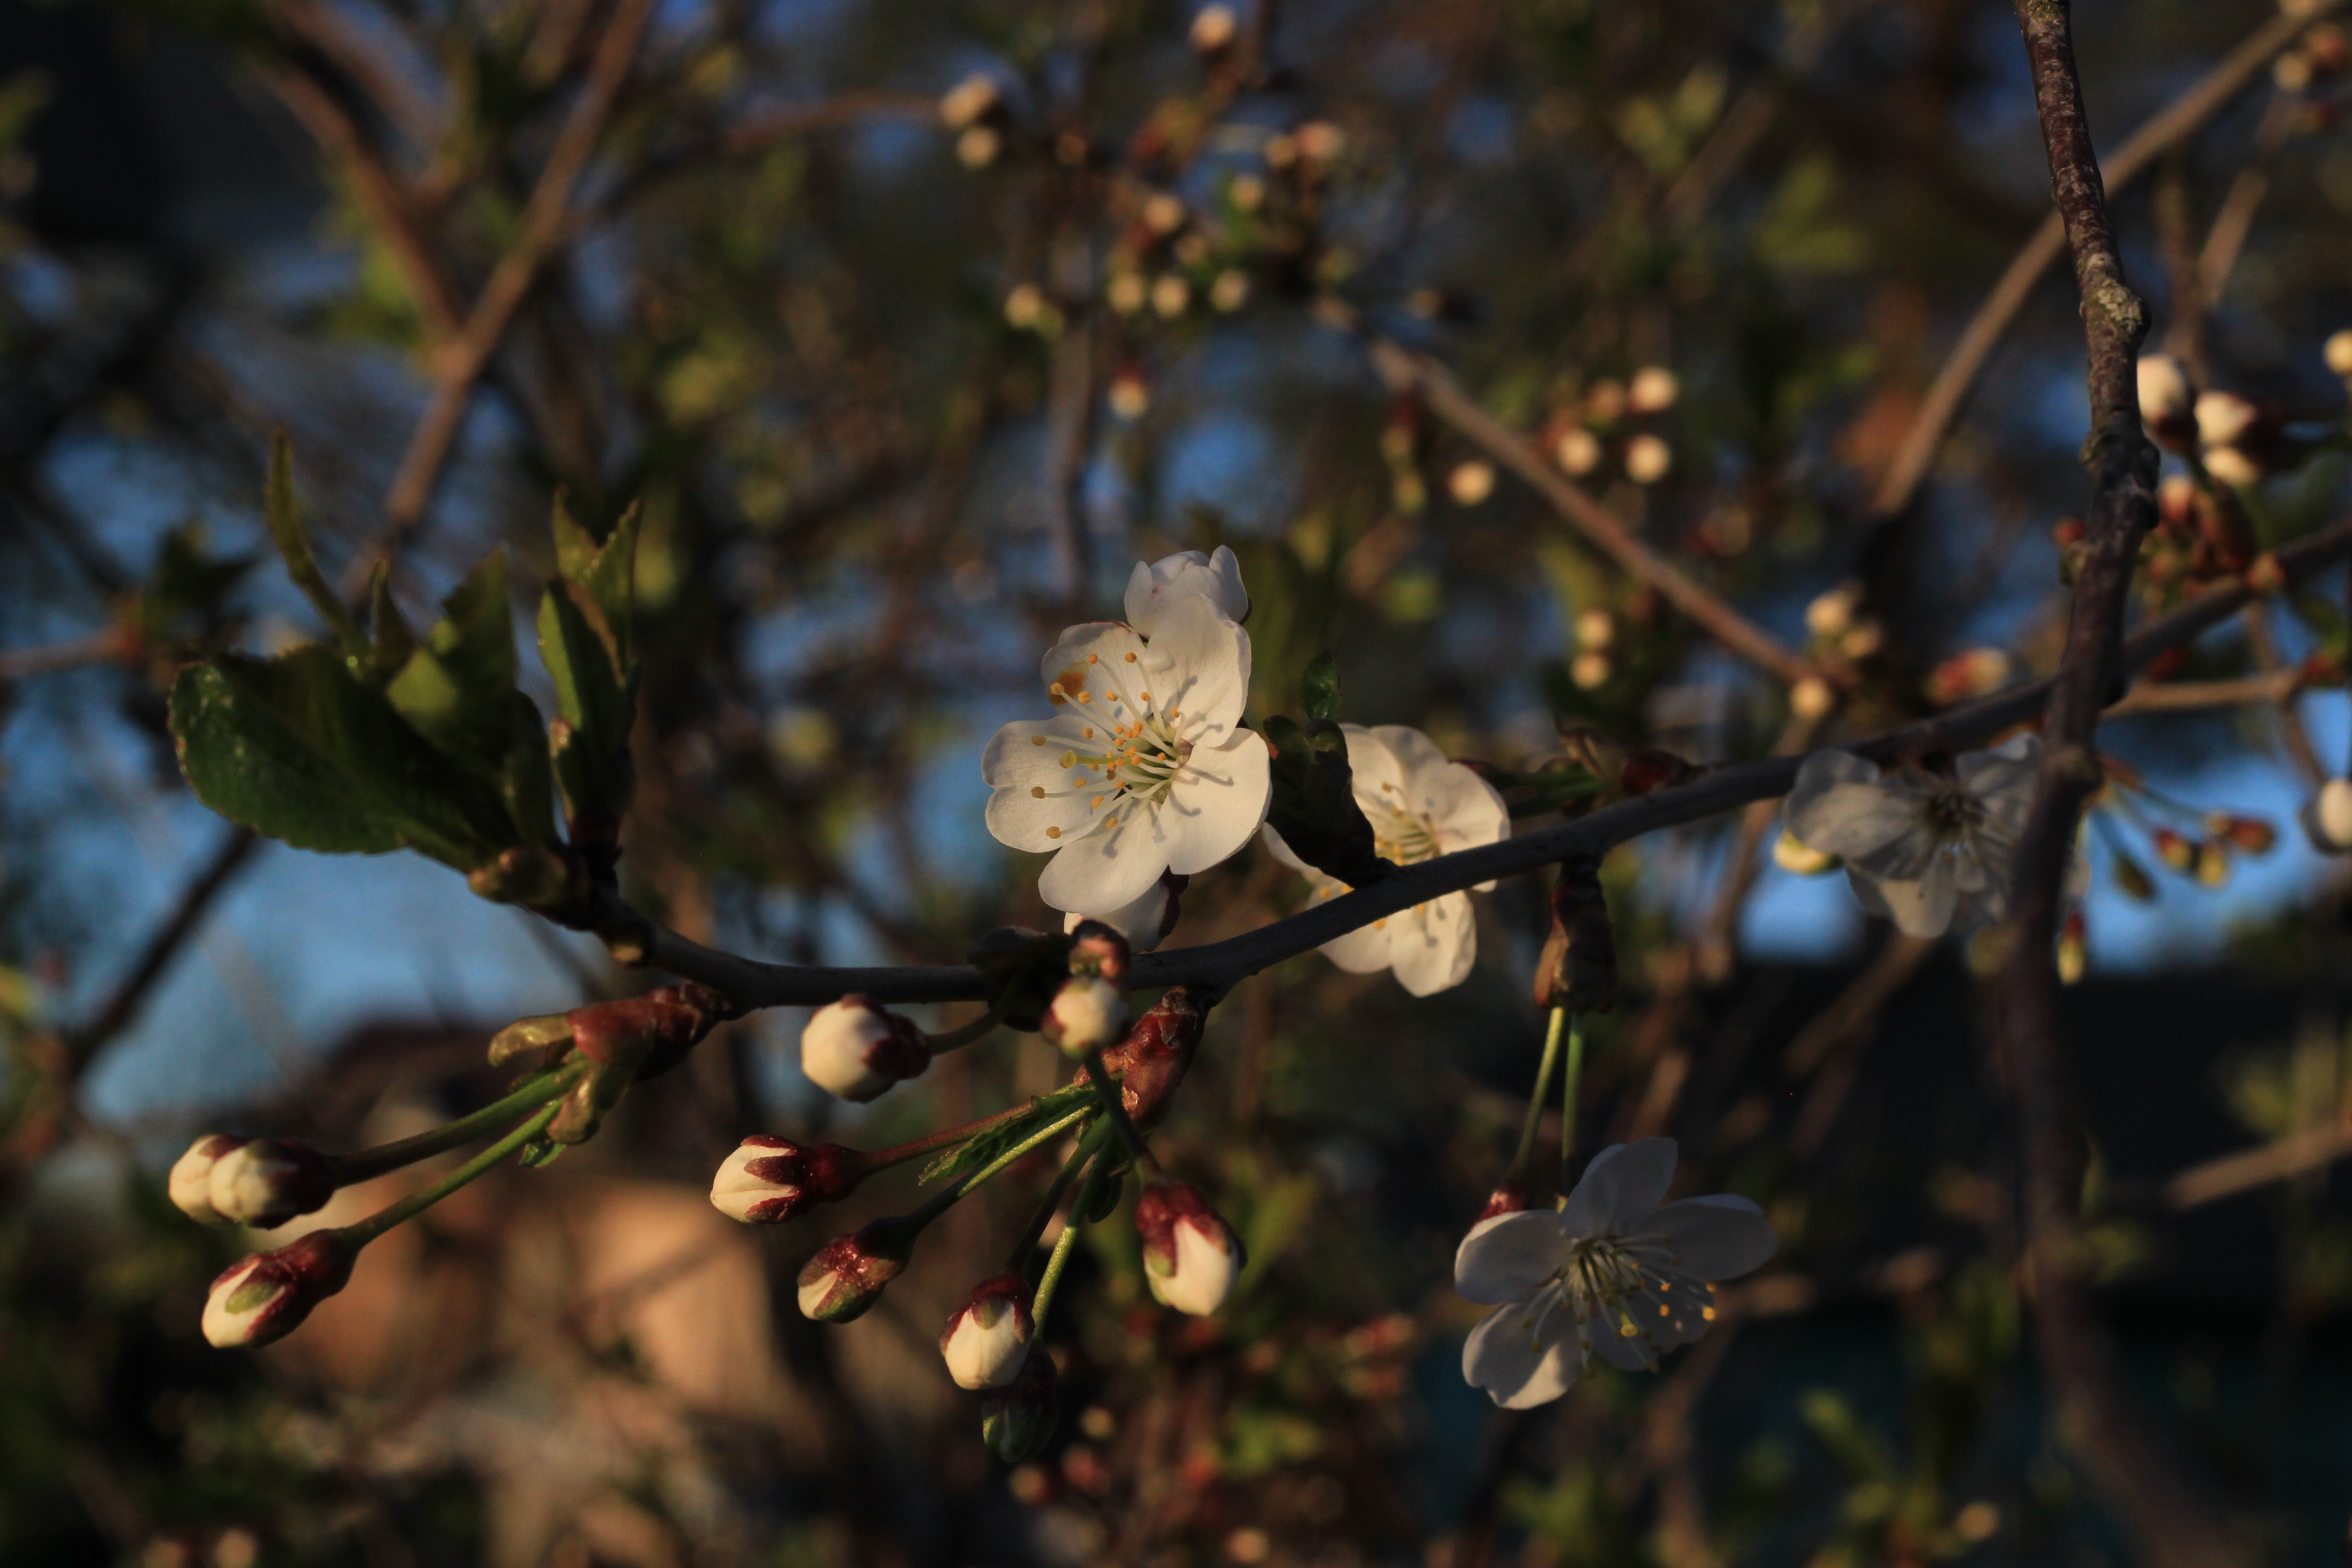
garden, vegetable garden, berries, spring, shoot, tree shoot, bush, bush shoot, leaves, new leaves, flowers, cherry, flower, plant, petal, twig, sky, tree, flowering plant, blossom, cherry blossom, malus, wildflower, natural landscape, plant stem, wood, pollen, prunus, bud, caper family, Dogwood family, subshrub